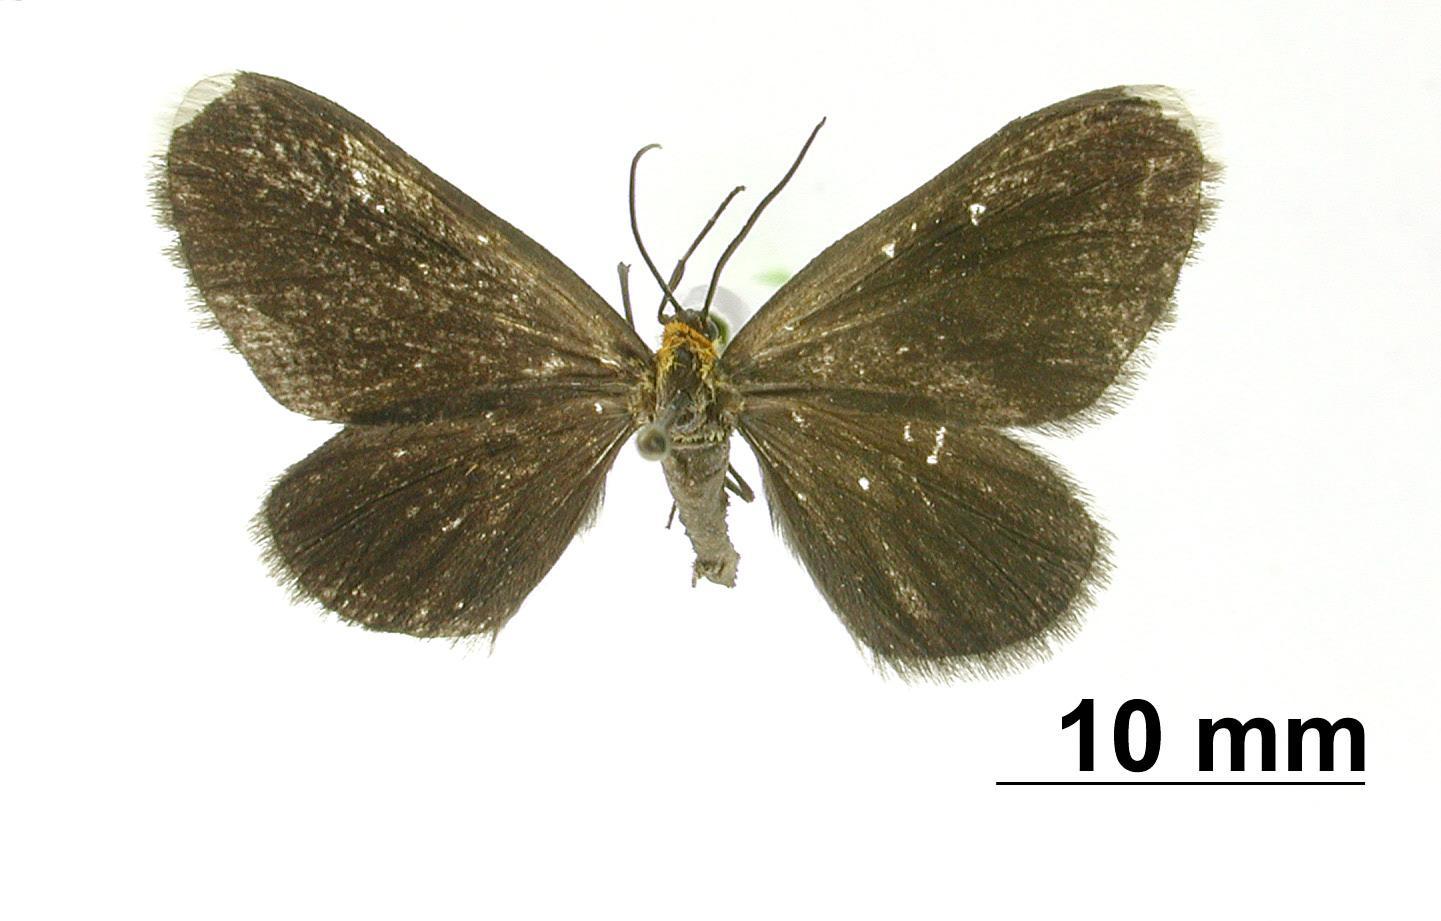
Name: Oenotrus melanodora
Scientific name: Oenotrus melanodora Dyar, 1913
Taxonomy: Animalia, Arthropoda, Insecta, Lepidoptera, Geometridae, Ennominae
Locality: Sierra de Guerrero, Mexico, Mexico